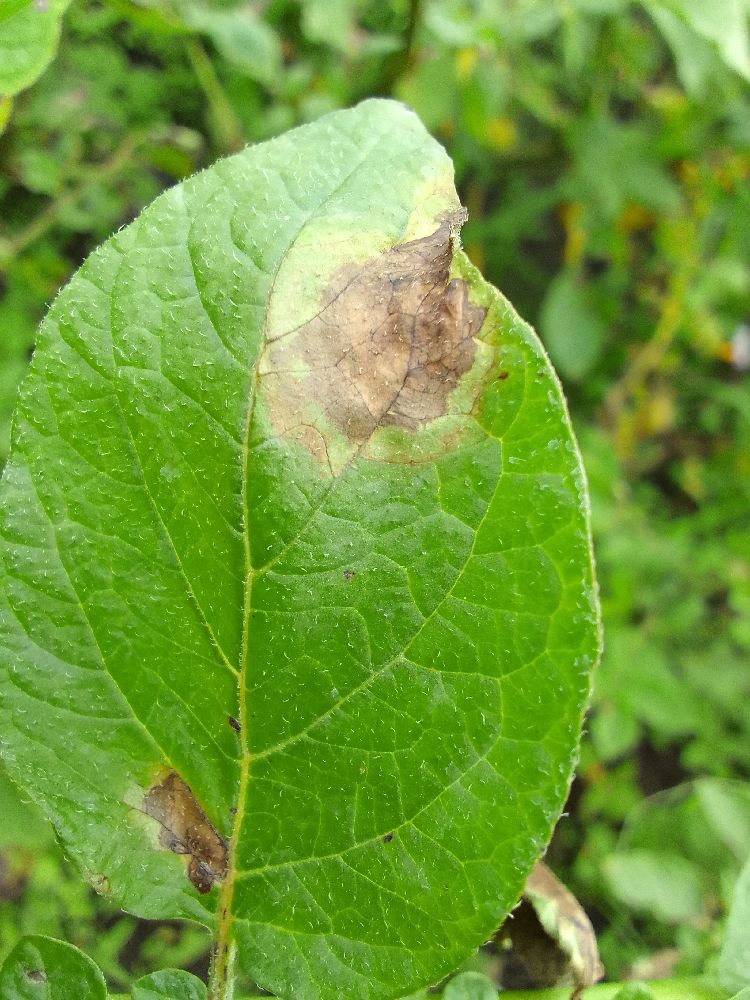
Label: Late blight